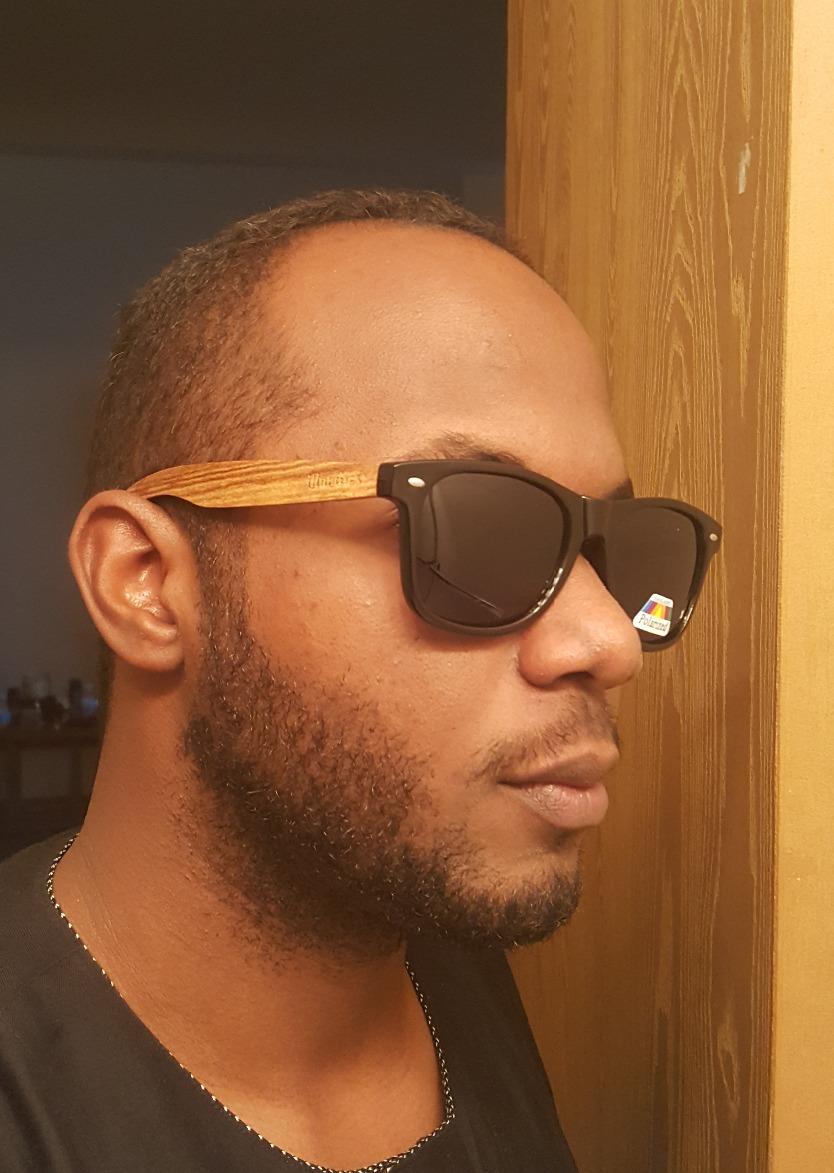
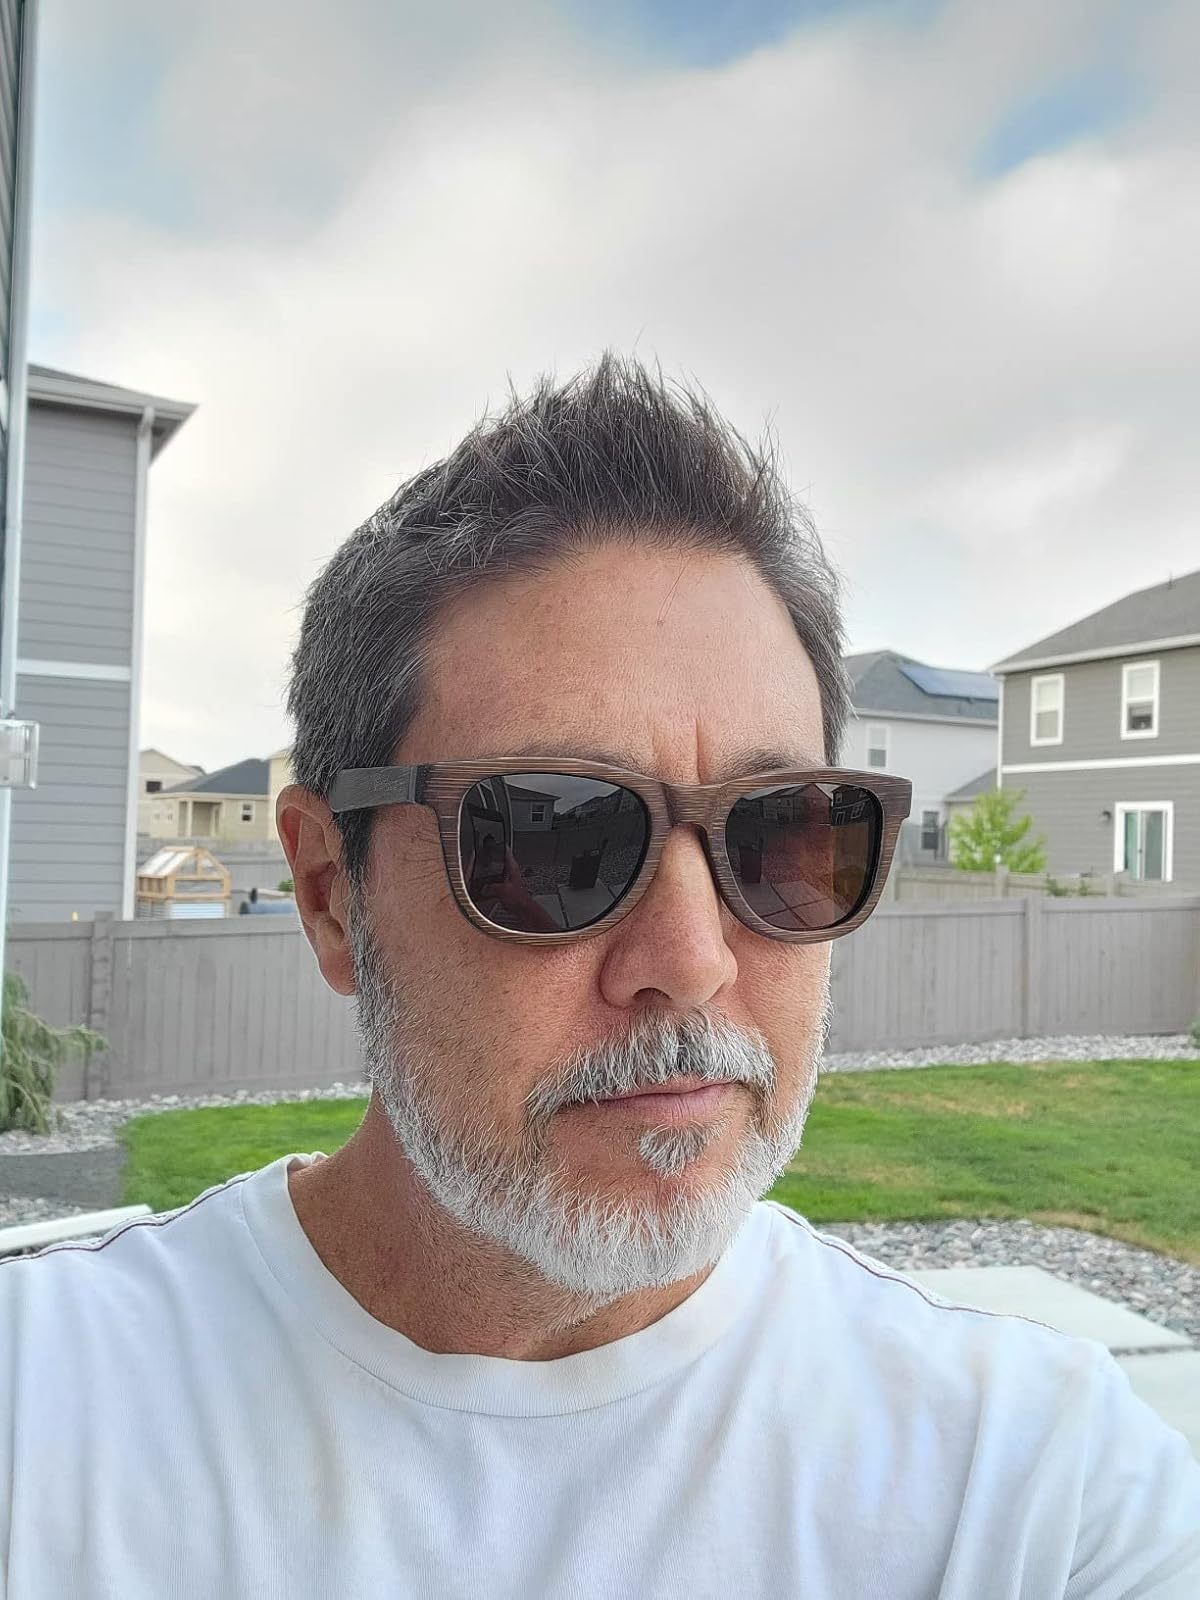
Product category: accessories_sunglasses
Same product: no